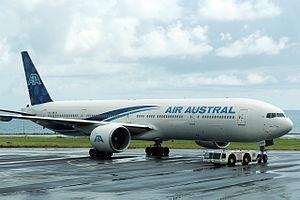
Air Austral est une compagnie aérienne française surtout active dans le sud-ouest de l'océan Indien, qu'elle dessert à partir de l'aéroport de La Réunion Gillot Roland-Garros, un aéroport international situé sur le territoire communal de Sainte-Marie, à proximité de Saint-Denis de La Réunion.